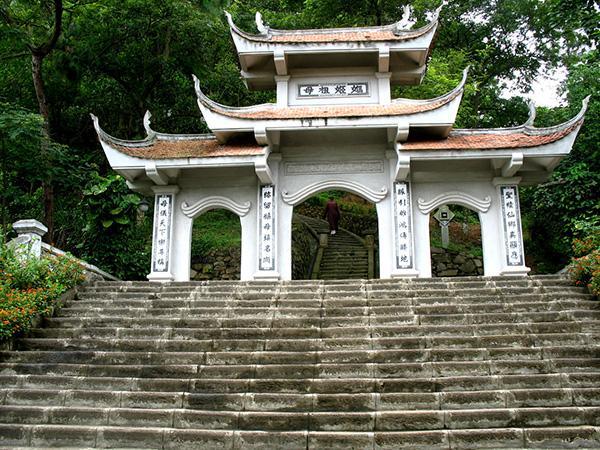
có nhiều bậc thang xuất hiện ở trước khu vực cổng